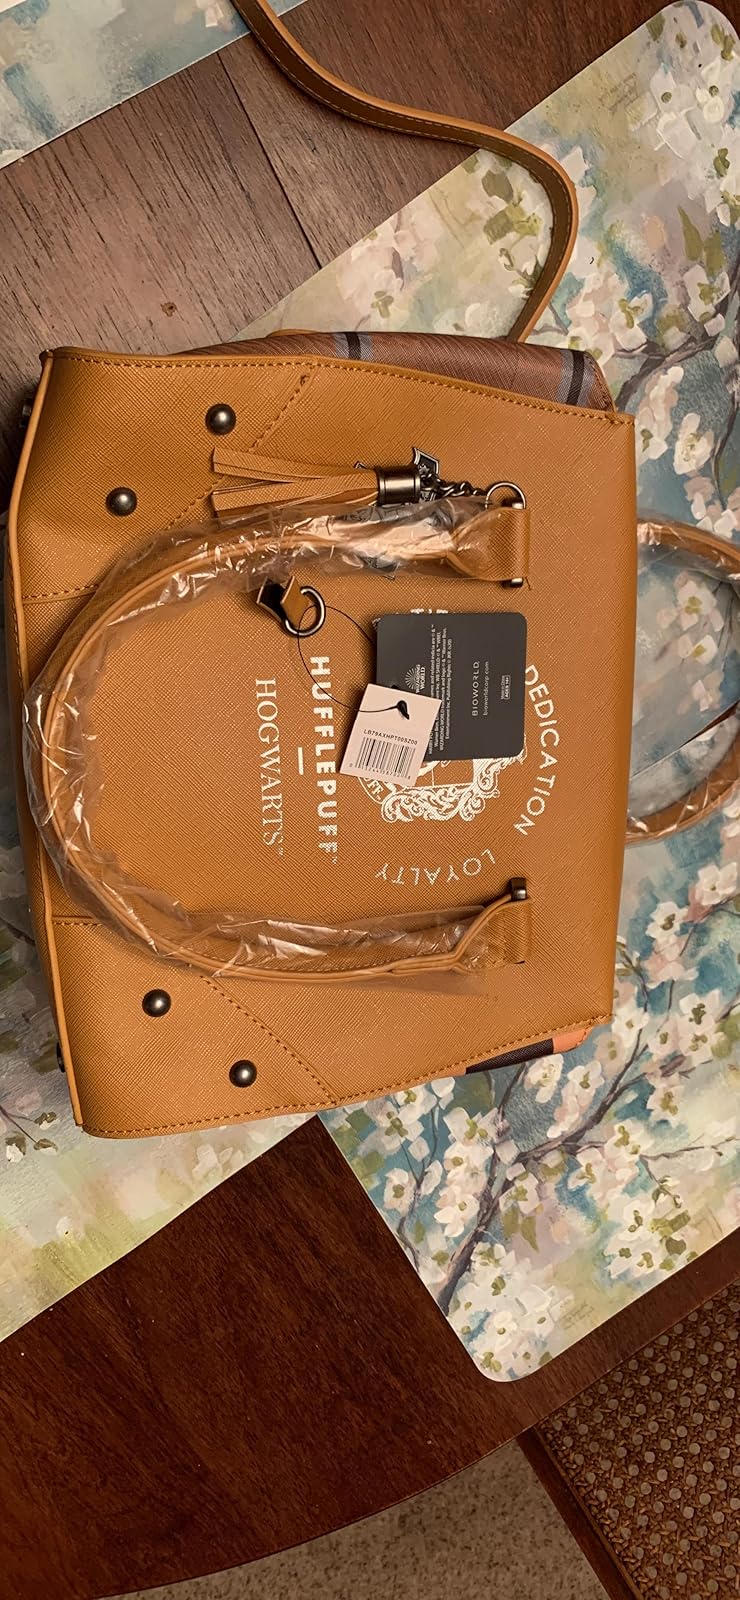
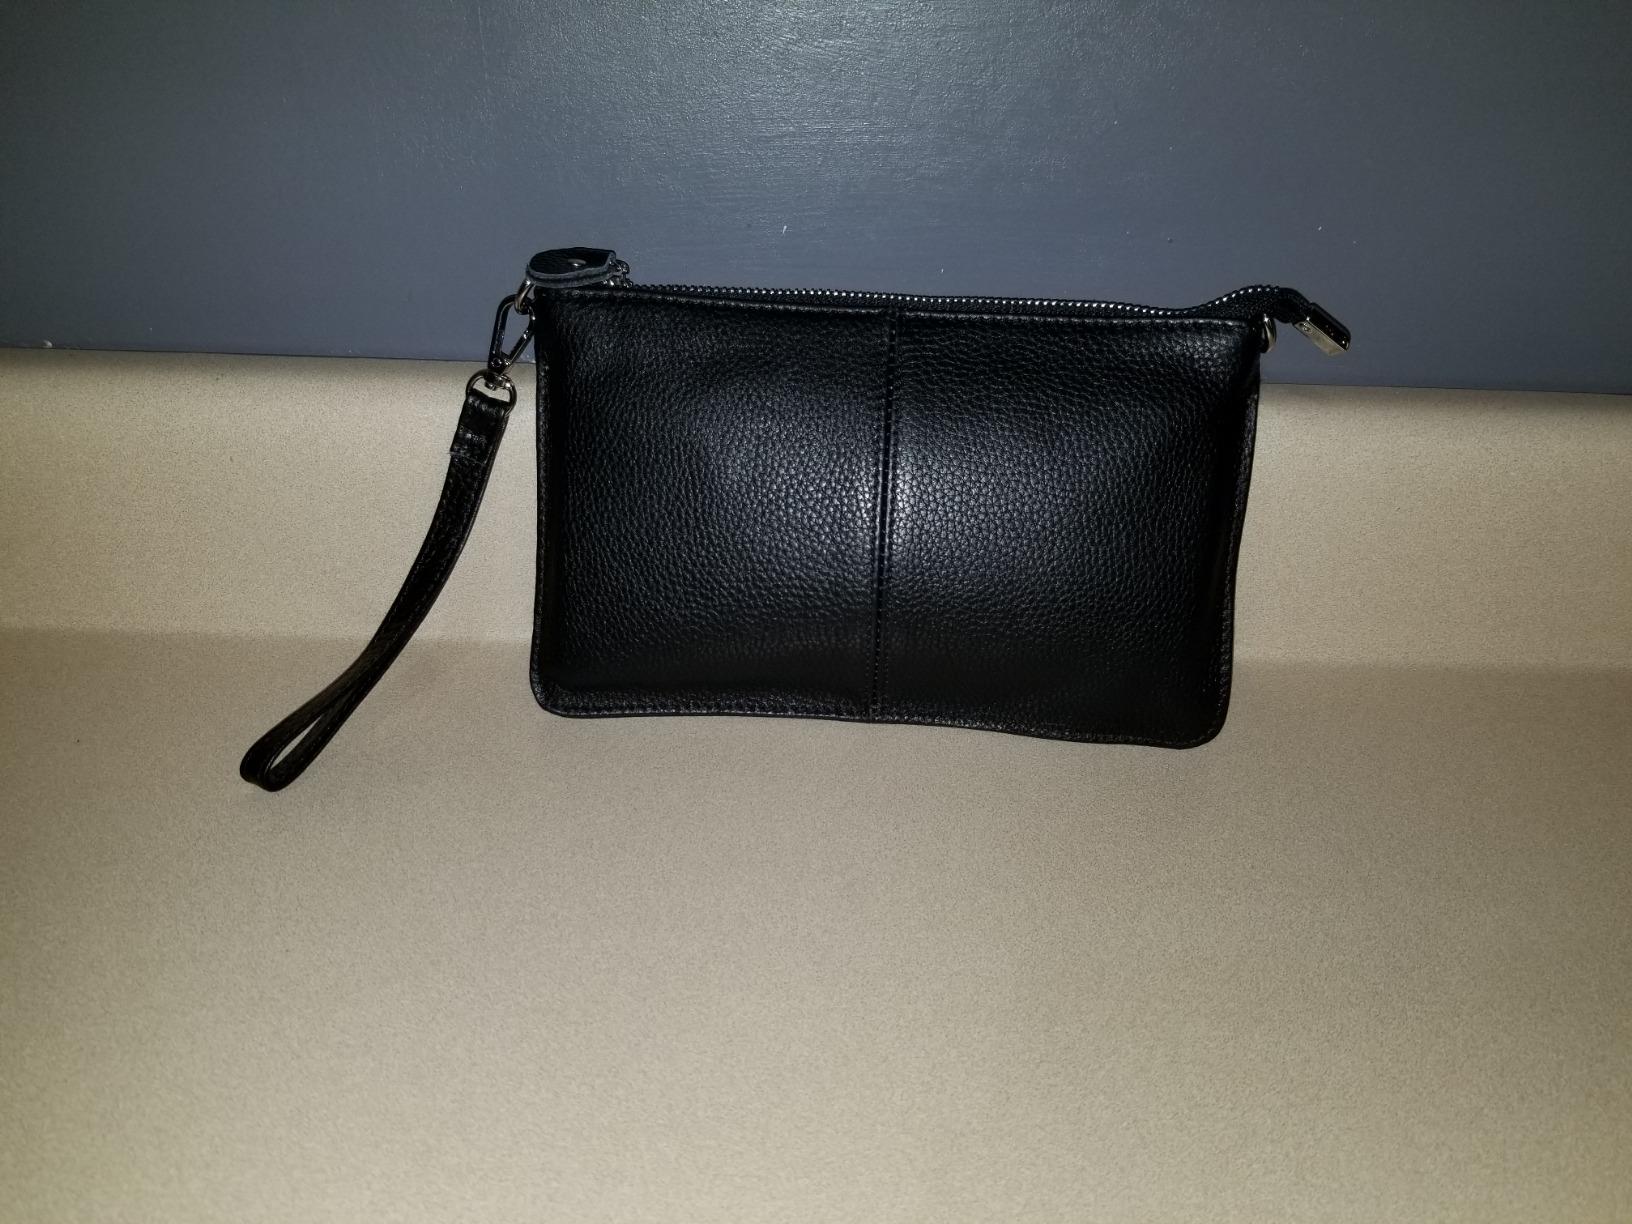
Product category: accessories_handbag
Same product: no